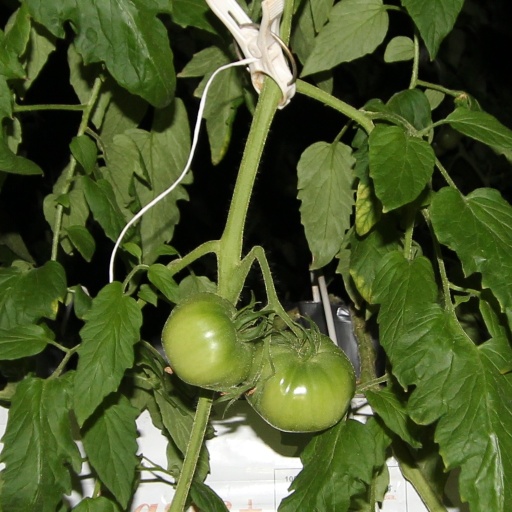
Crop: tomato